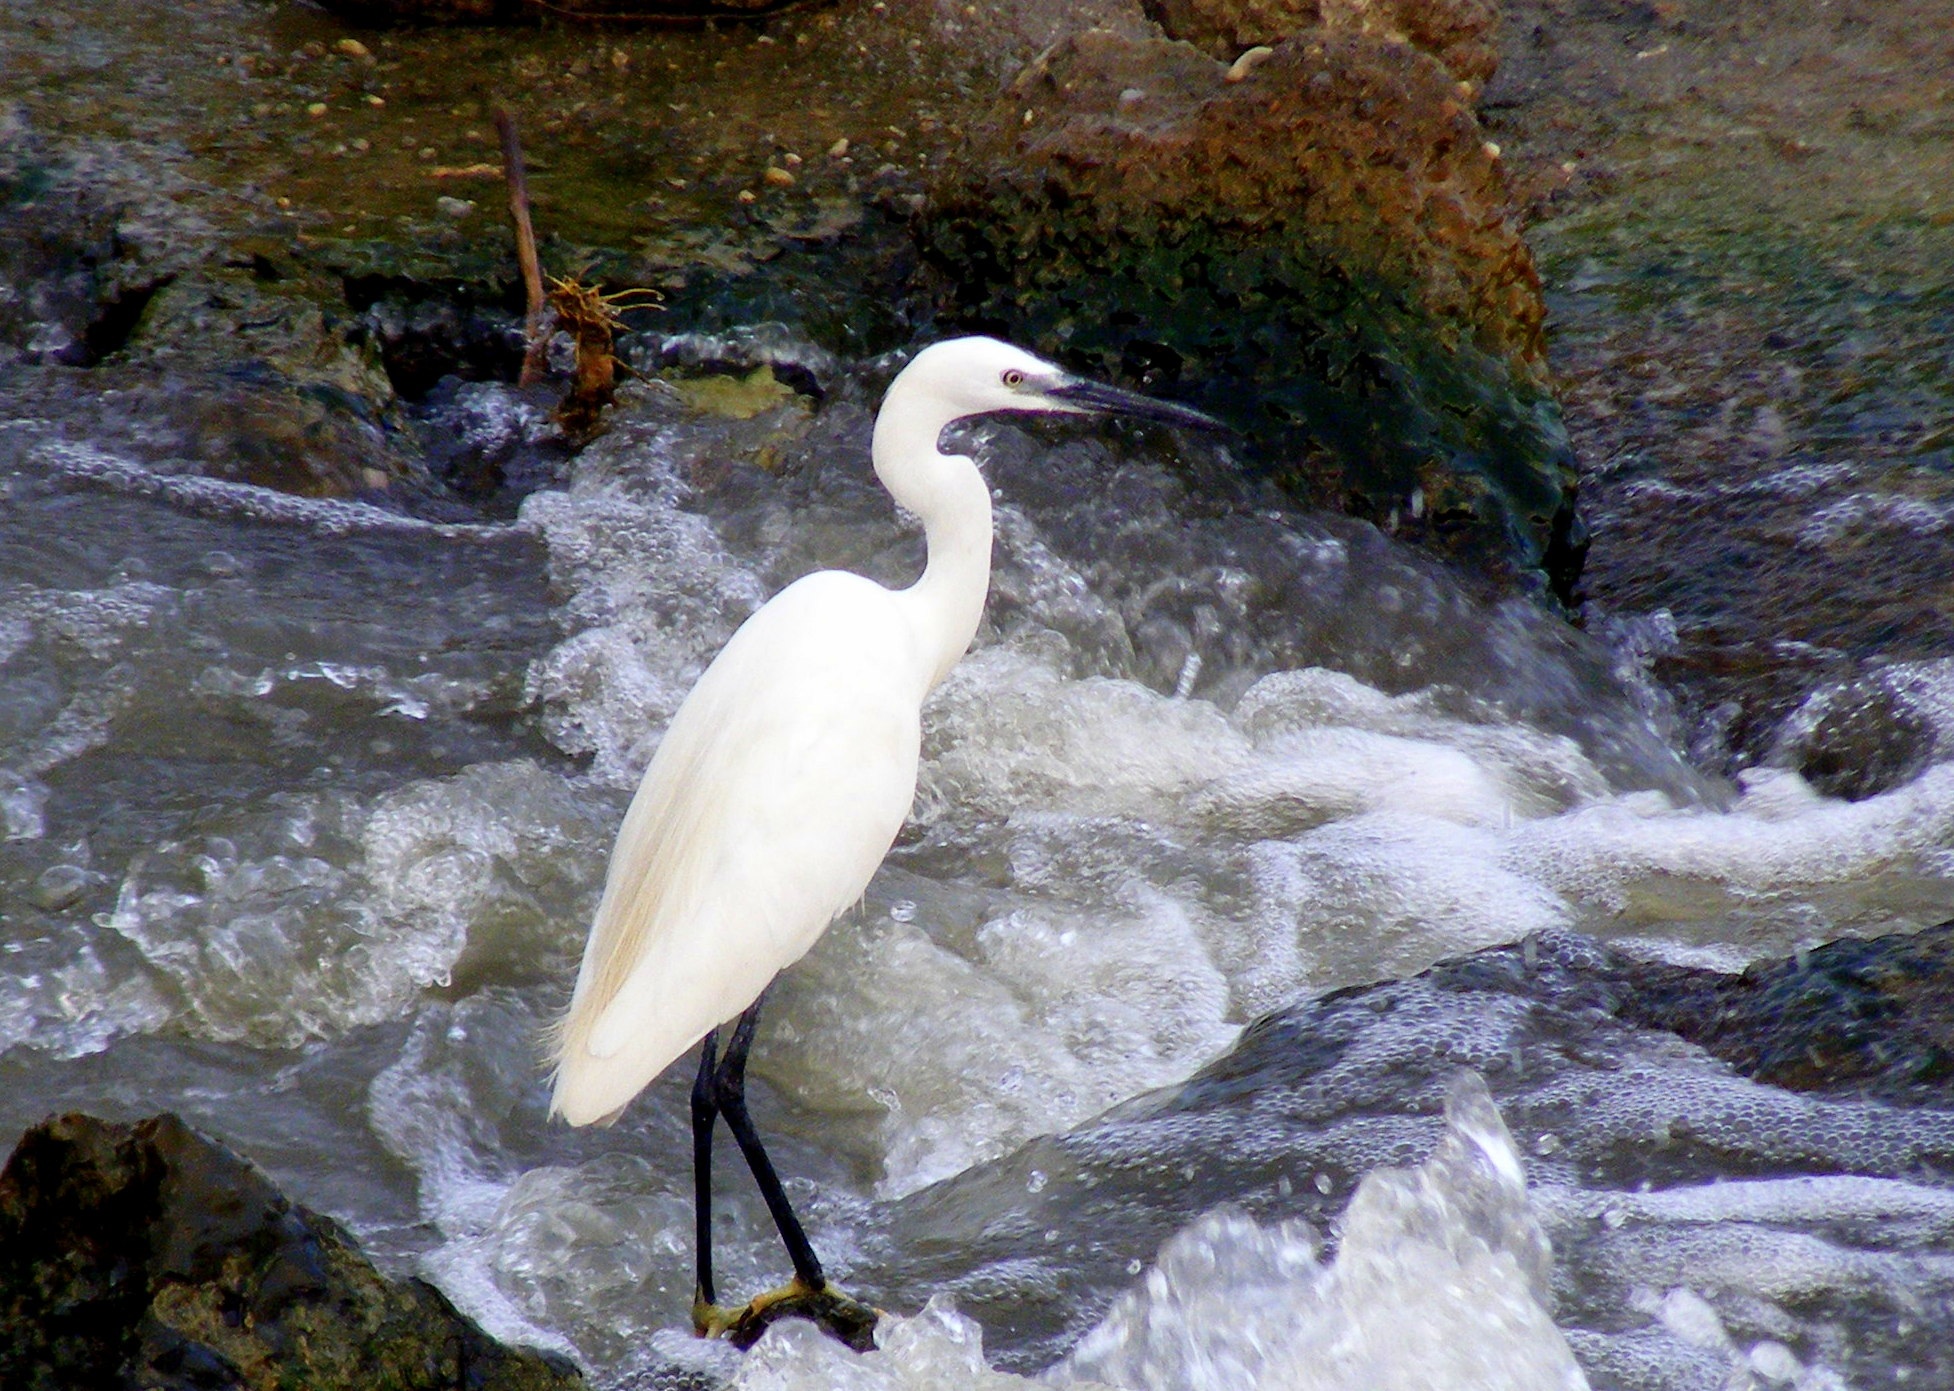
water, bird, wildlife, beak, fauna, birds, vertebrate, egret, heron